John Templeton (botanist)

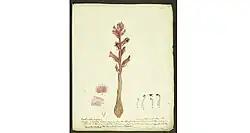
Watercolour of "Orobanche rubra" by John Templeton

John Templeton (1766–1825) was a pioneering Irish naturalist, sometimes referred to as the "Father of Irish Botany". He was a leading figure in Belfast's late eighteenth-century enlightenment, initially supported the United Irishmen, and figured prominently in the town's scientific and literary societies.